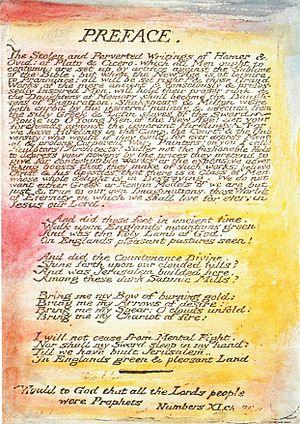
And did those feet in ancient time est un poème de William Blake, issu de la préface de Milton, et connu de nos jours sous le titre Jerusalem qui provient de son adaptation en hymne par Hubert Parry.